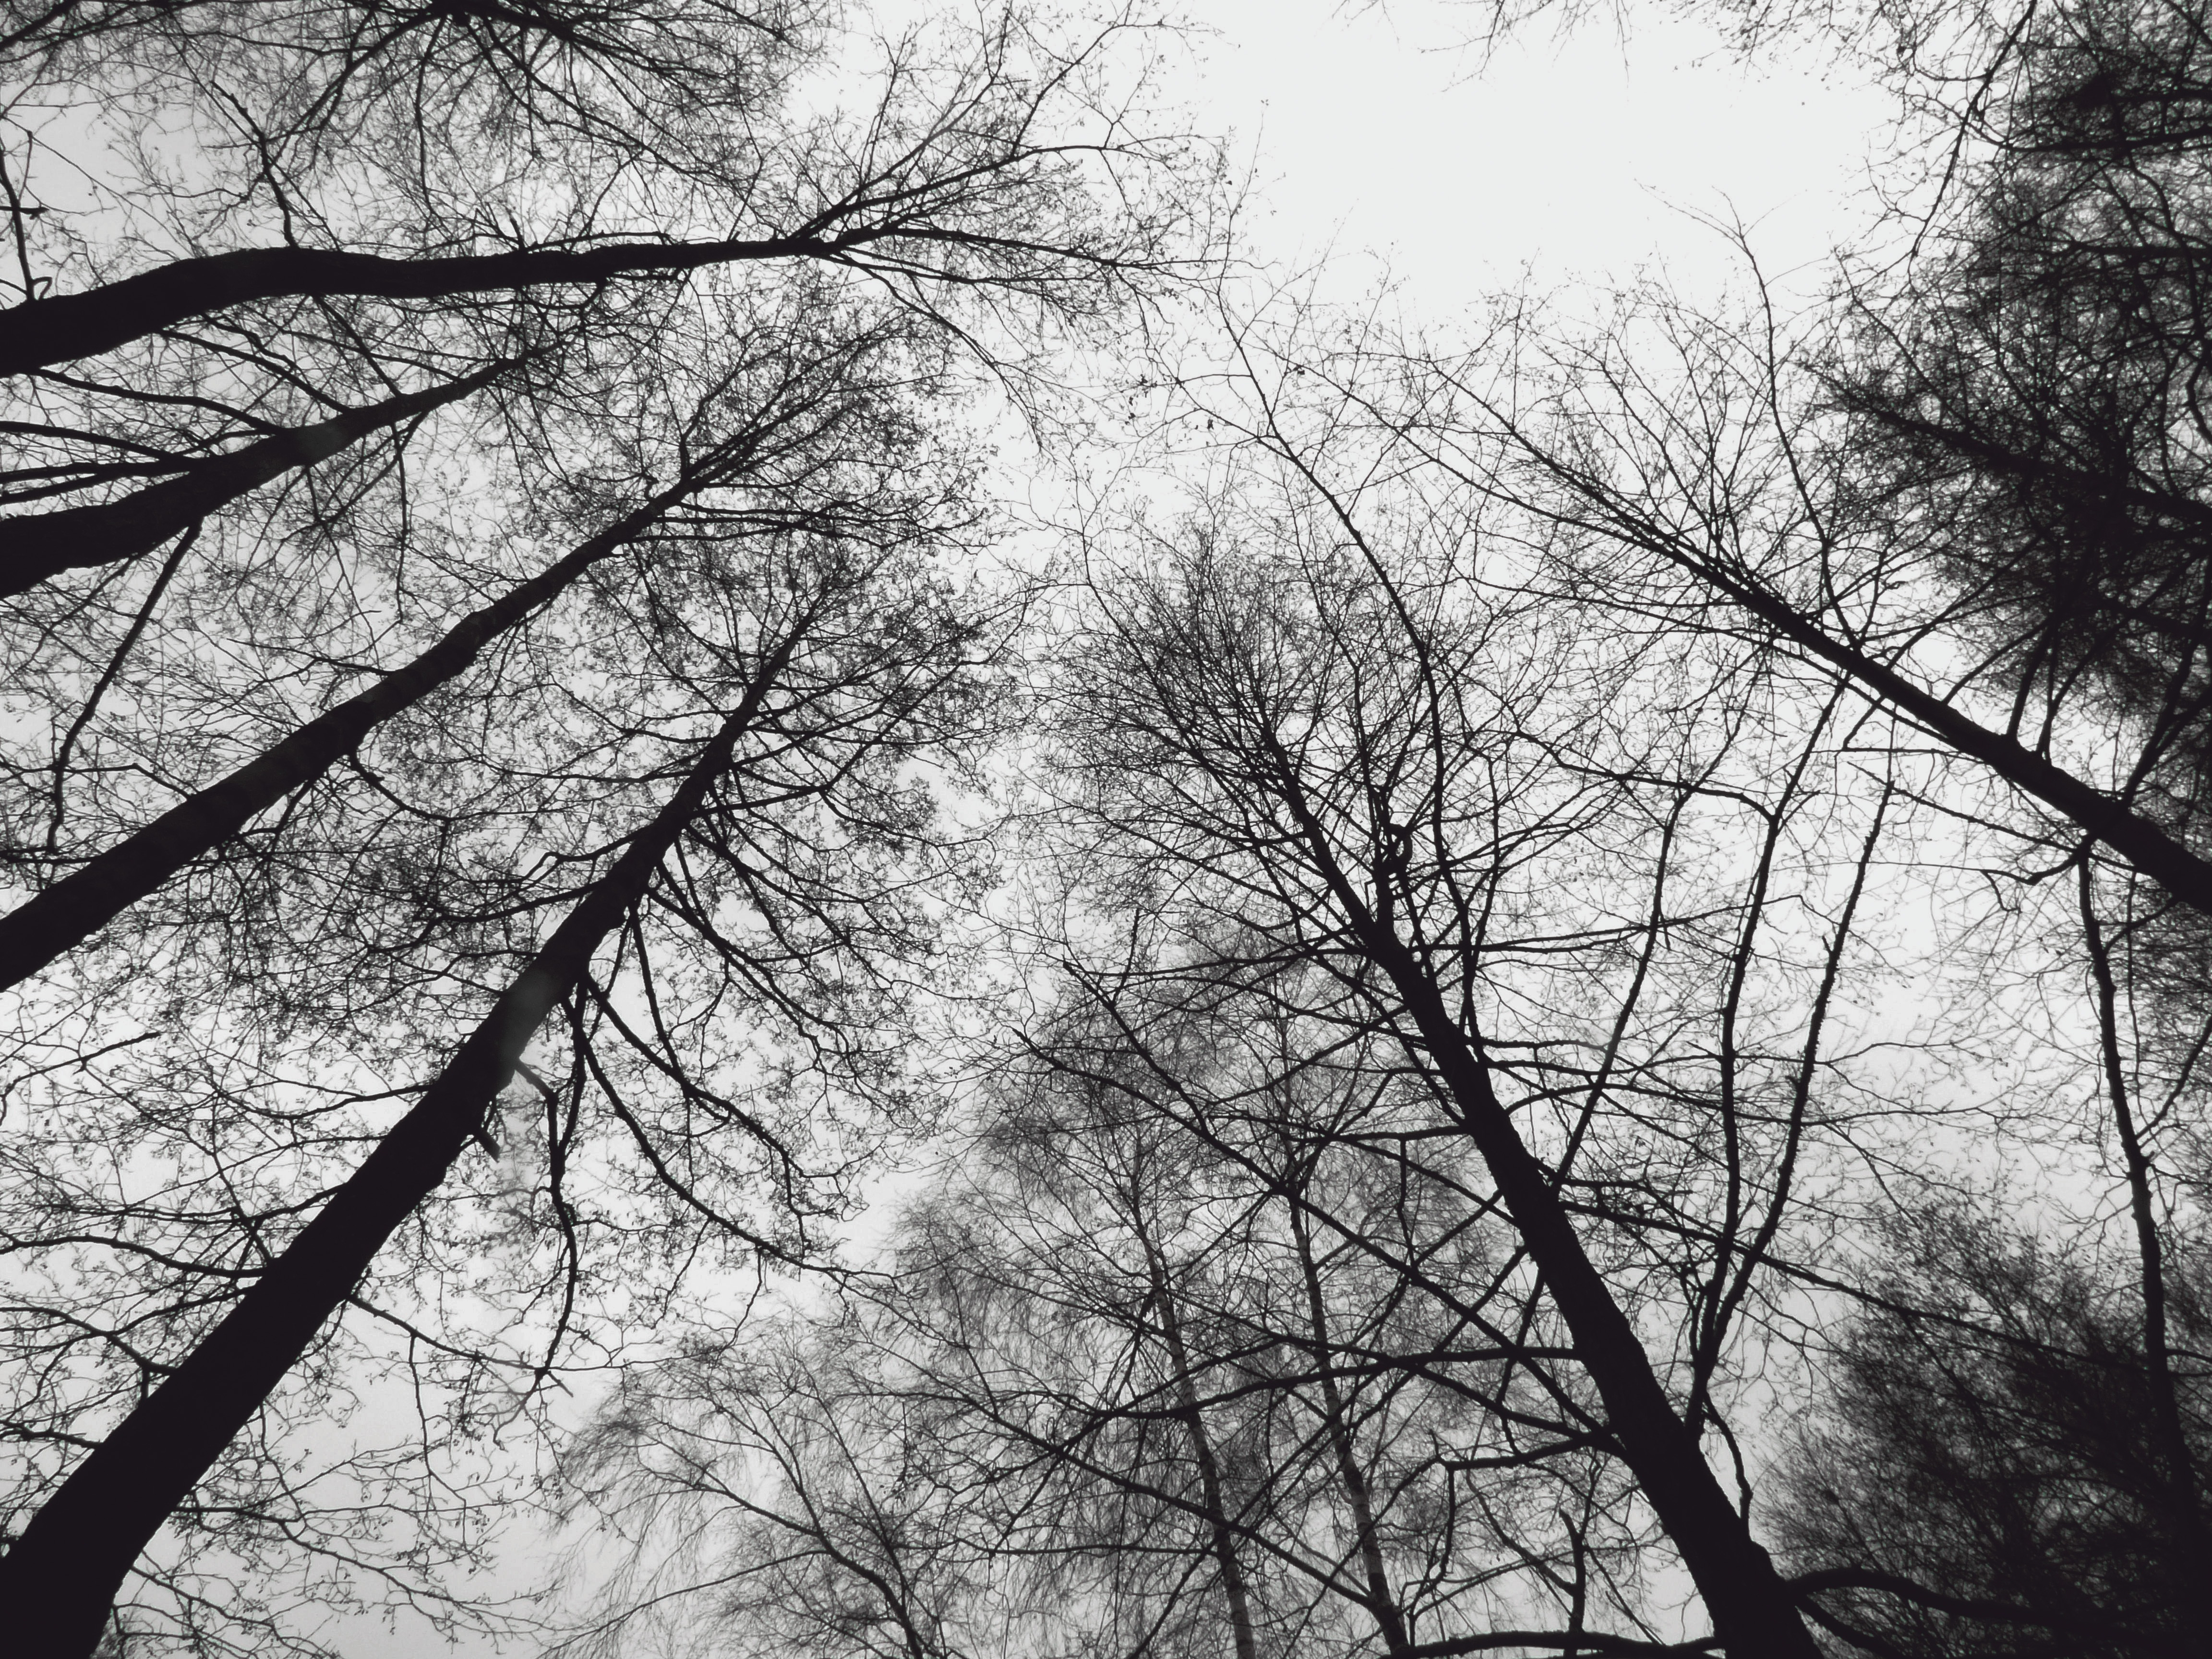
tree, nature, forest, branch, snow, winter, light, black and white, plant, sky, leaf, heaven, birch, monochrome, season, trees, woodland, beech, monochrome photography, atmospheric phenomenon, woody plant